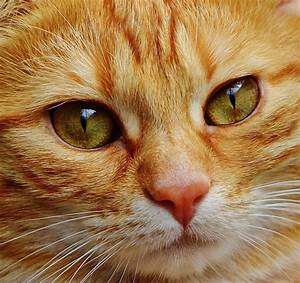
Label: gatto